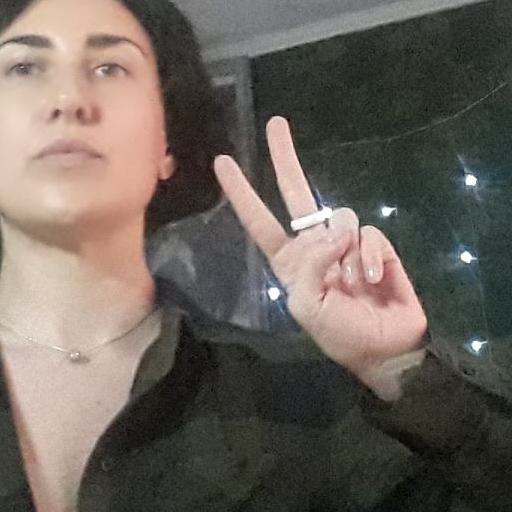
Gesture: peace